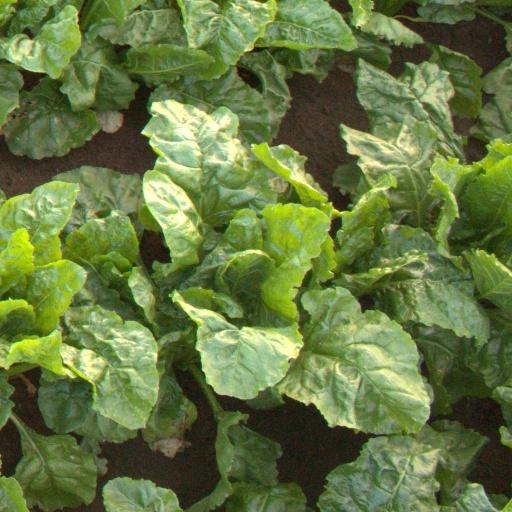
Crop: sugar beet